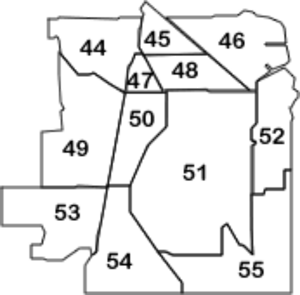
Cet article concerne une liste des quartiers de la ville de Chicago aux États-Unis. Les quartiers de Chicago sont moins bien définis que les 77 secteurs communautaires officiels de la ville. À ce jour, il existe environ 228 quartiers qui sont répertoriés dans la ville de Chicago, ils sont tous différents les uns des autres par leur histoire, leur sociologie, leur démographie, leur fonction et leur attractivité. Certains d'entre eux maintiennent une forte identité culturelle. Les quartiers de Chicago sont répartis à travers 77 secteurs communautaires créés à la fin des années 1920 dans la ville par le Comité de recherche en sciences sociales de l'Université de Chicago. Ces secteurs communautaires furent essentiellement créés pour faciliter la ville de Chicago et le bureau du recensement des États-Unis dans ses recherches, ses comparaisons et besoins à long terme des études statistiques, démographiques et ethniques de la population.